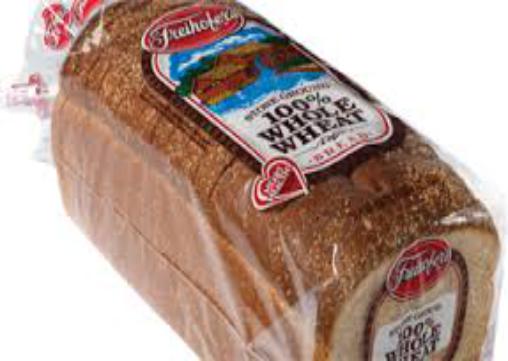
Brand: Freihofers
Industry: Food